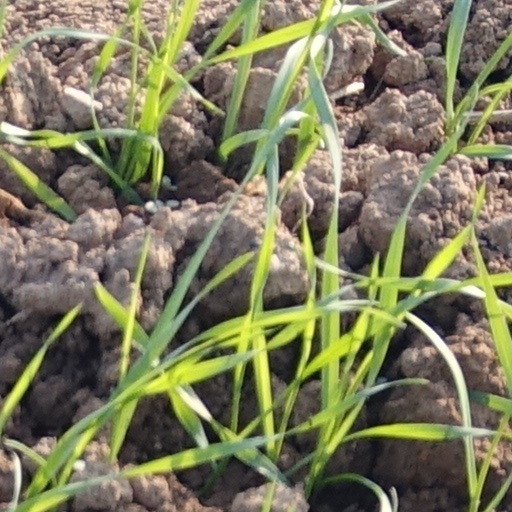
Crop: wheat